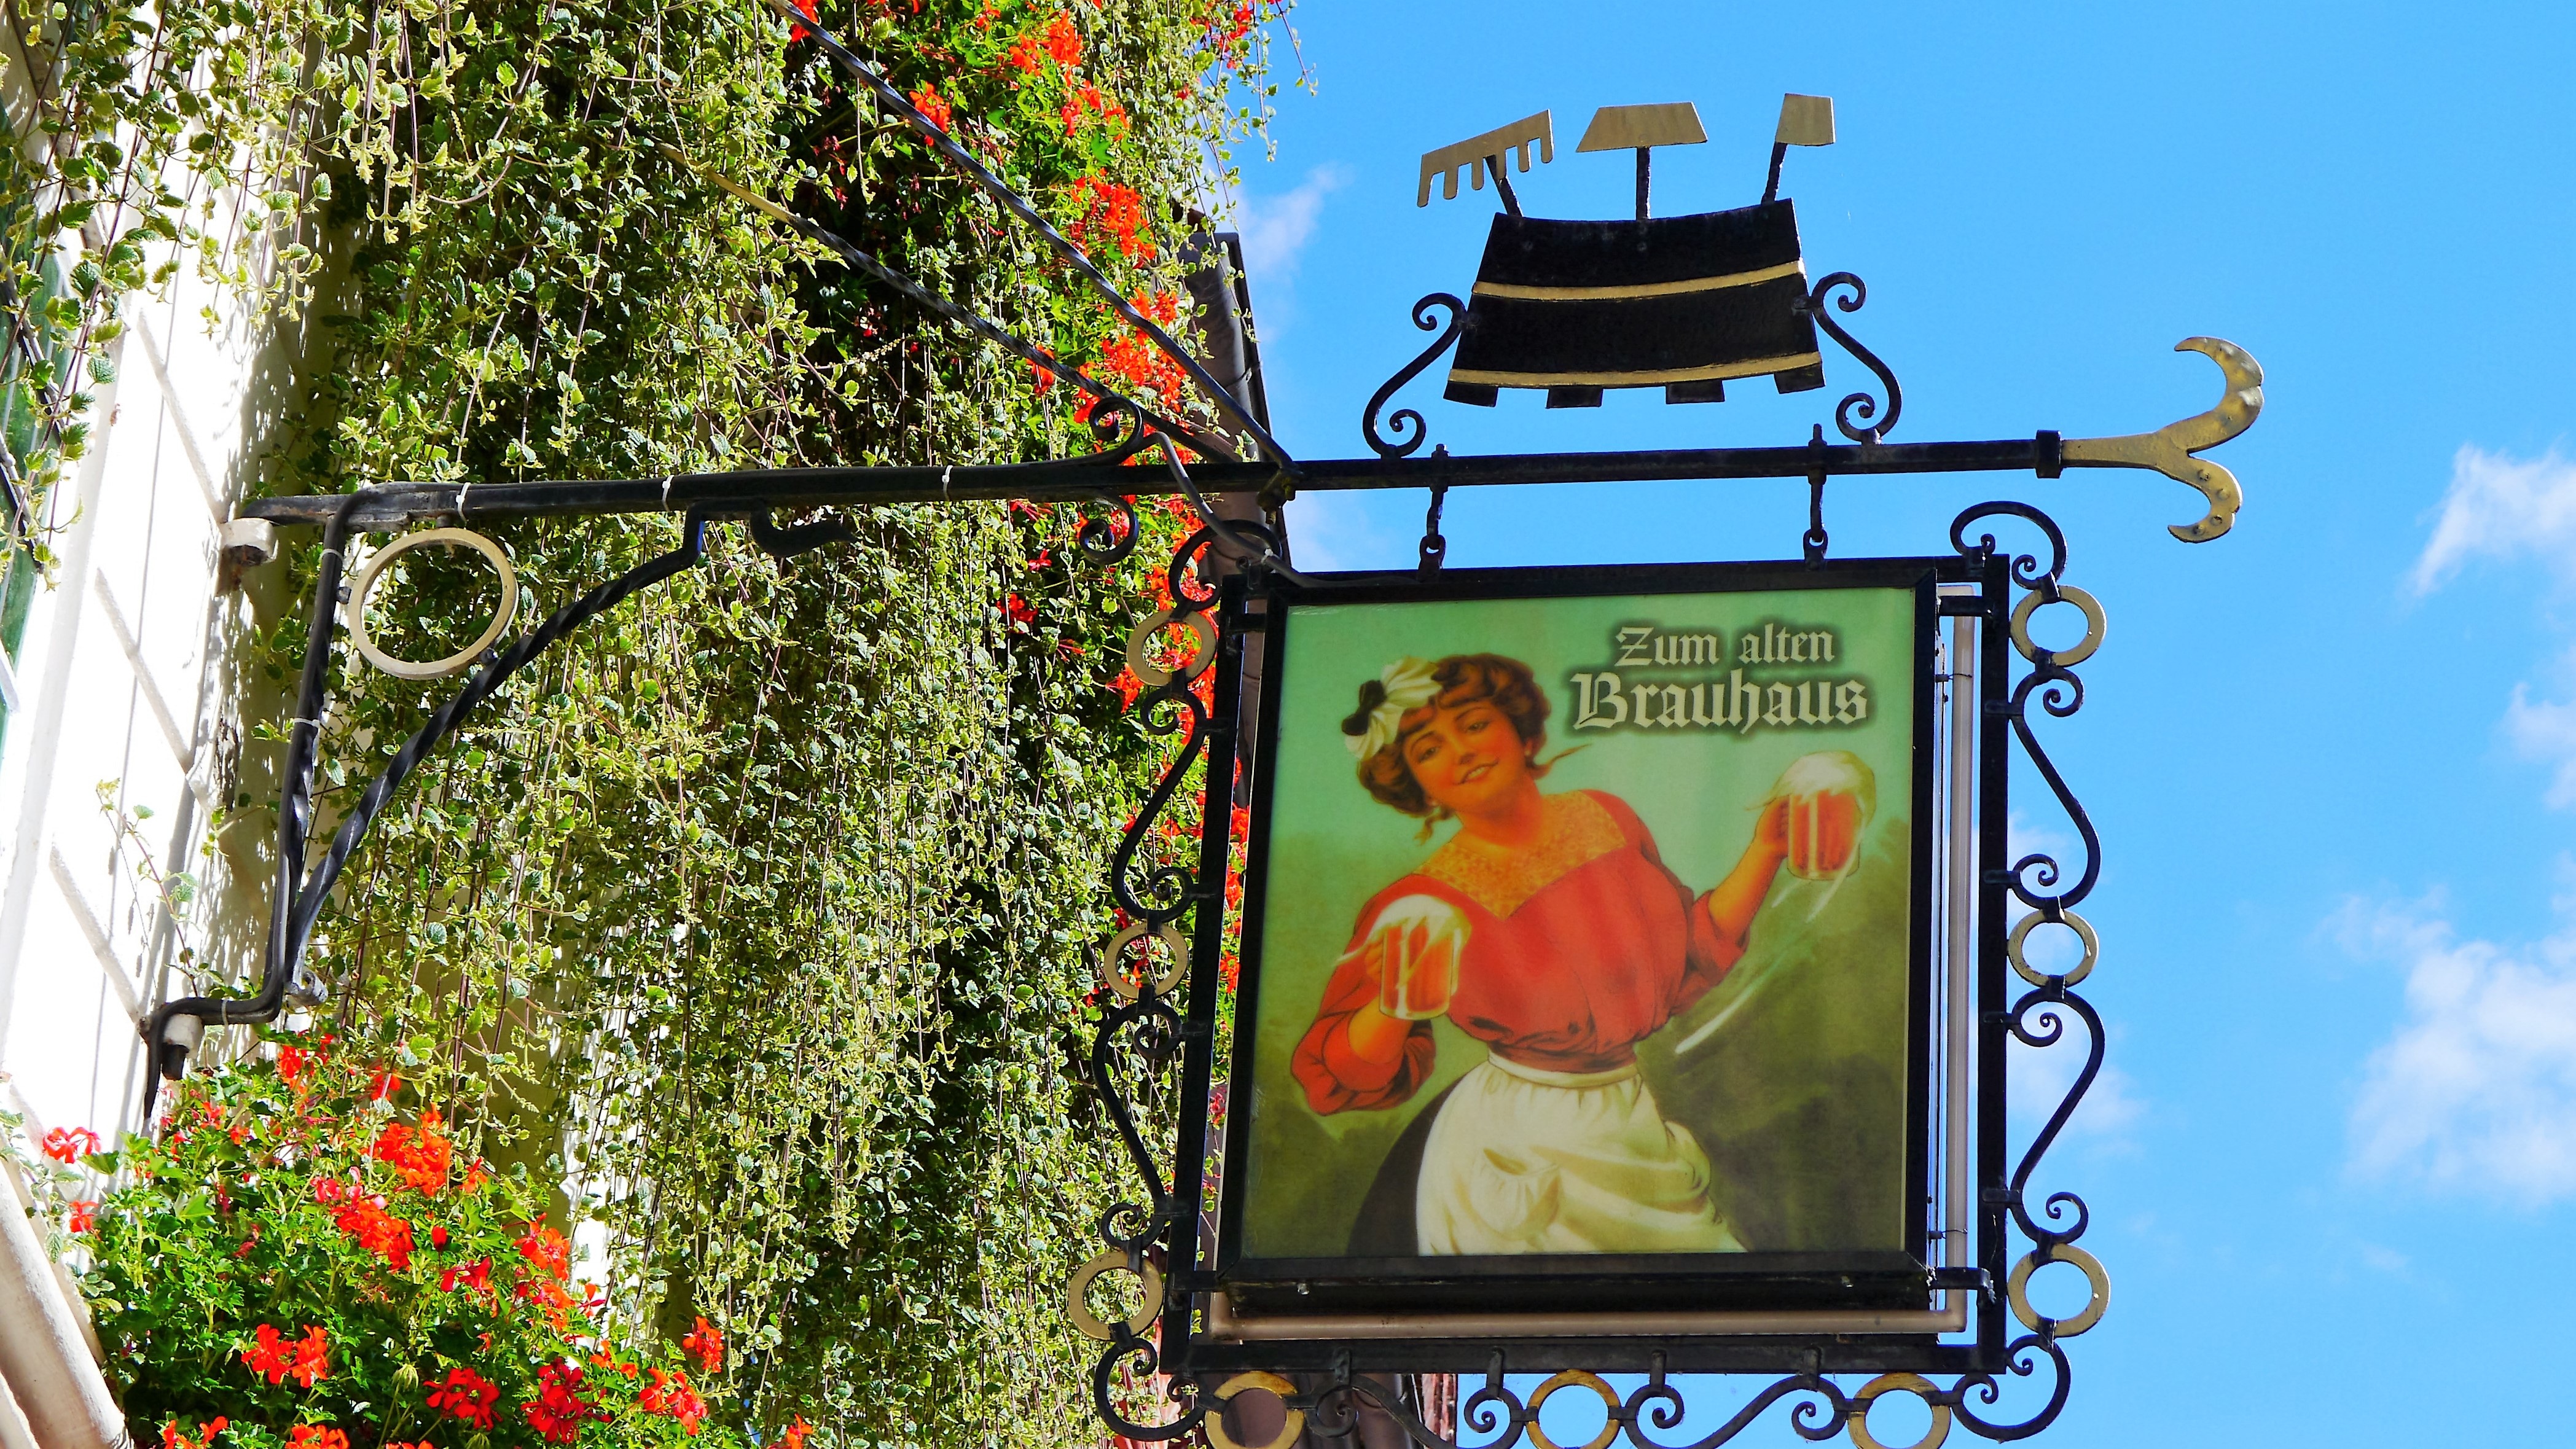
window, old, advertising, facade, season, art, logo, advertisement, shield, historically, samurai, art forging work, advertising sign, l neburg, guild, old sign